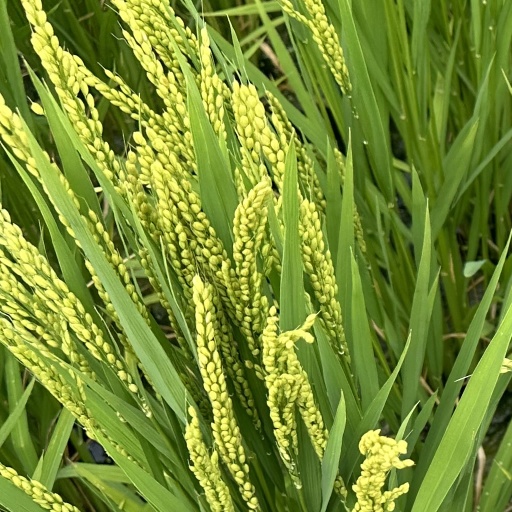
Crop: rice